College of Central Florida

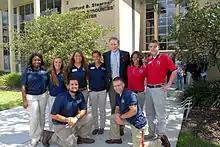
Congressman Cliff Stearns joins students on campus to celebrate Constitution Day

The College of Central Florida operates three campuses and three sites in Marion, Citrus, and Levy counties.